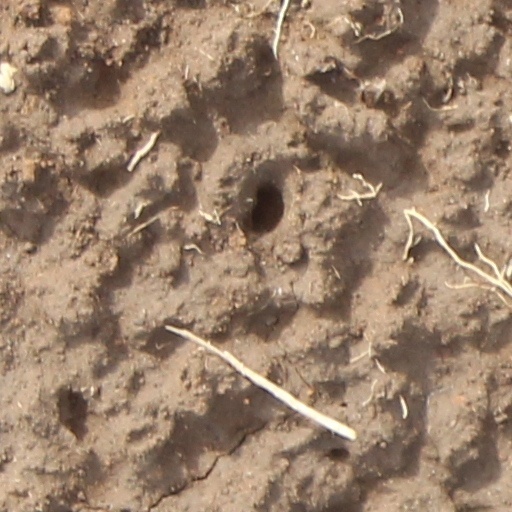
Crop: wheat